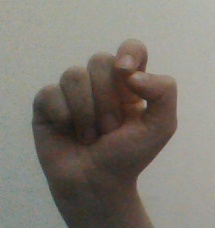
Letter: fa